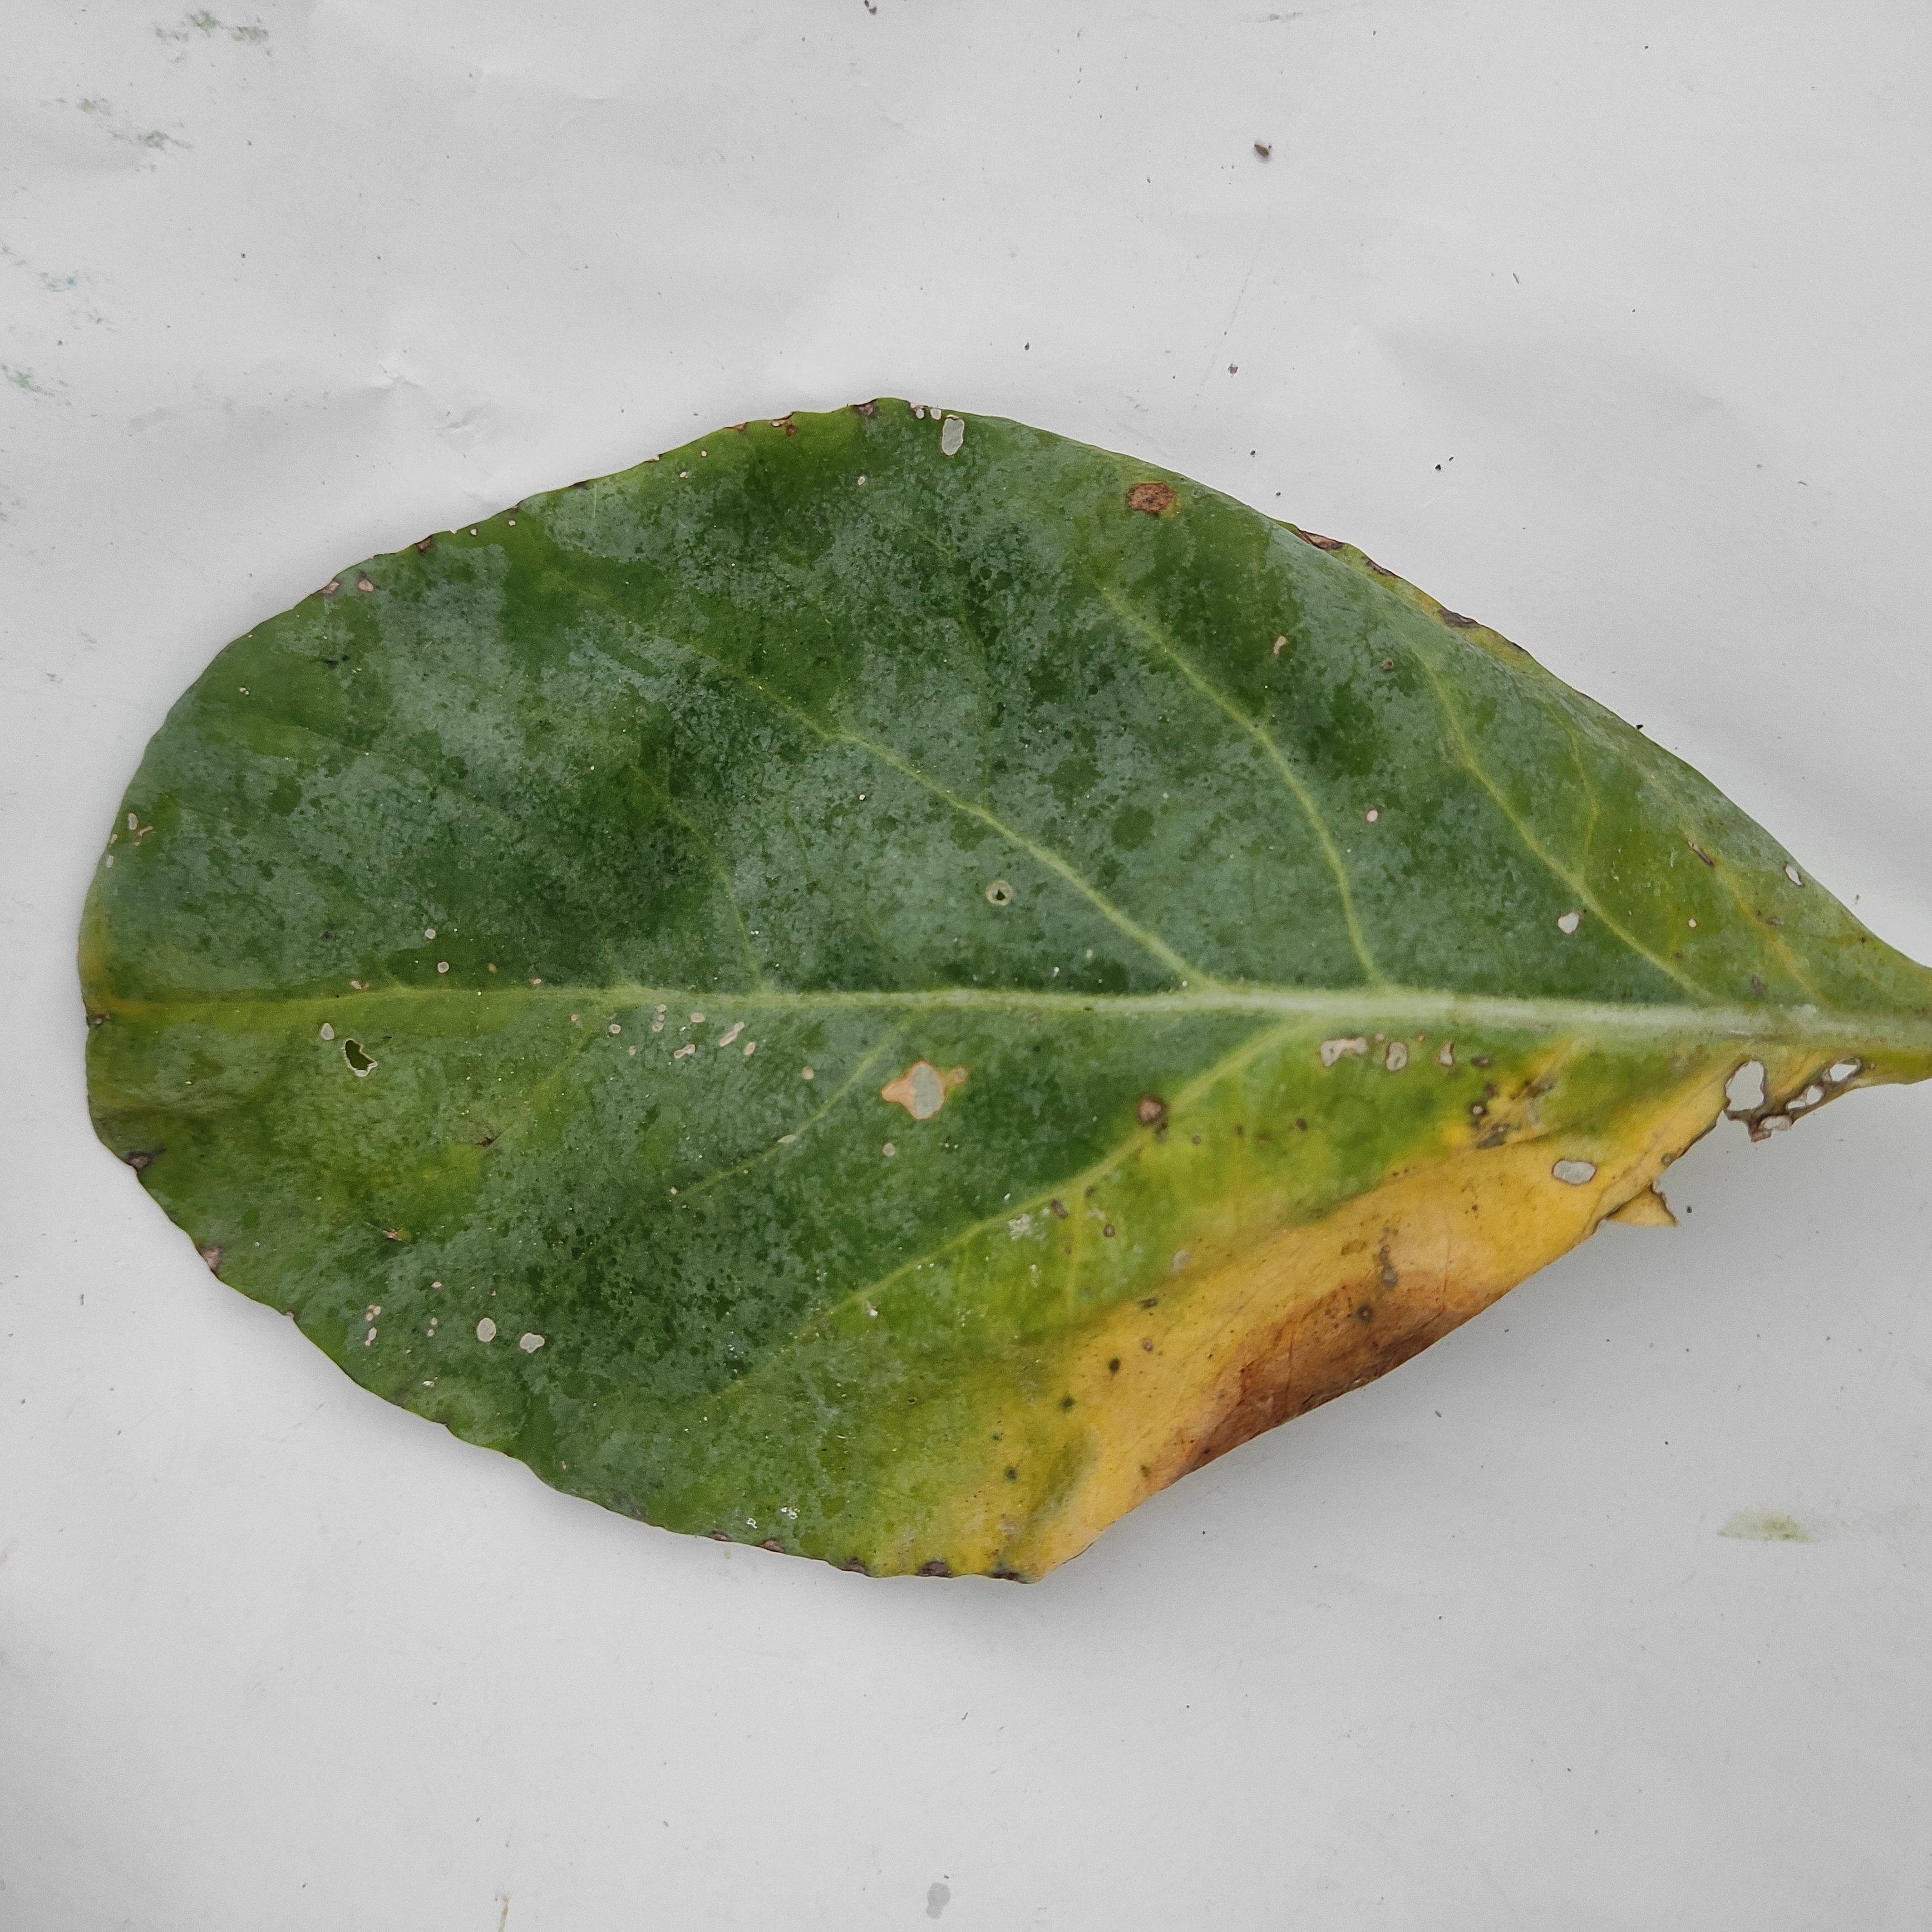
Label: Black Rot